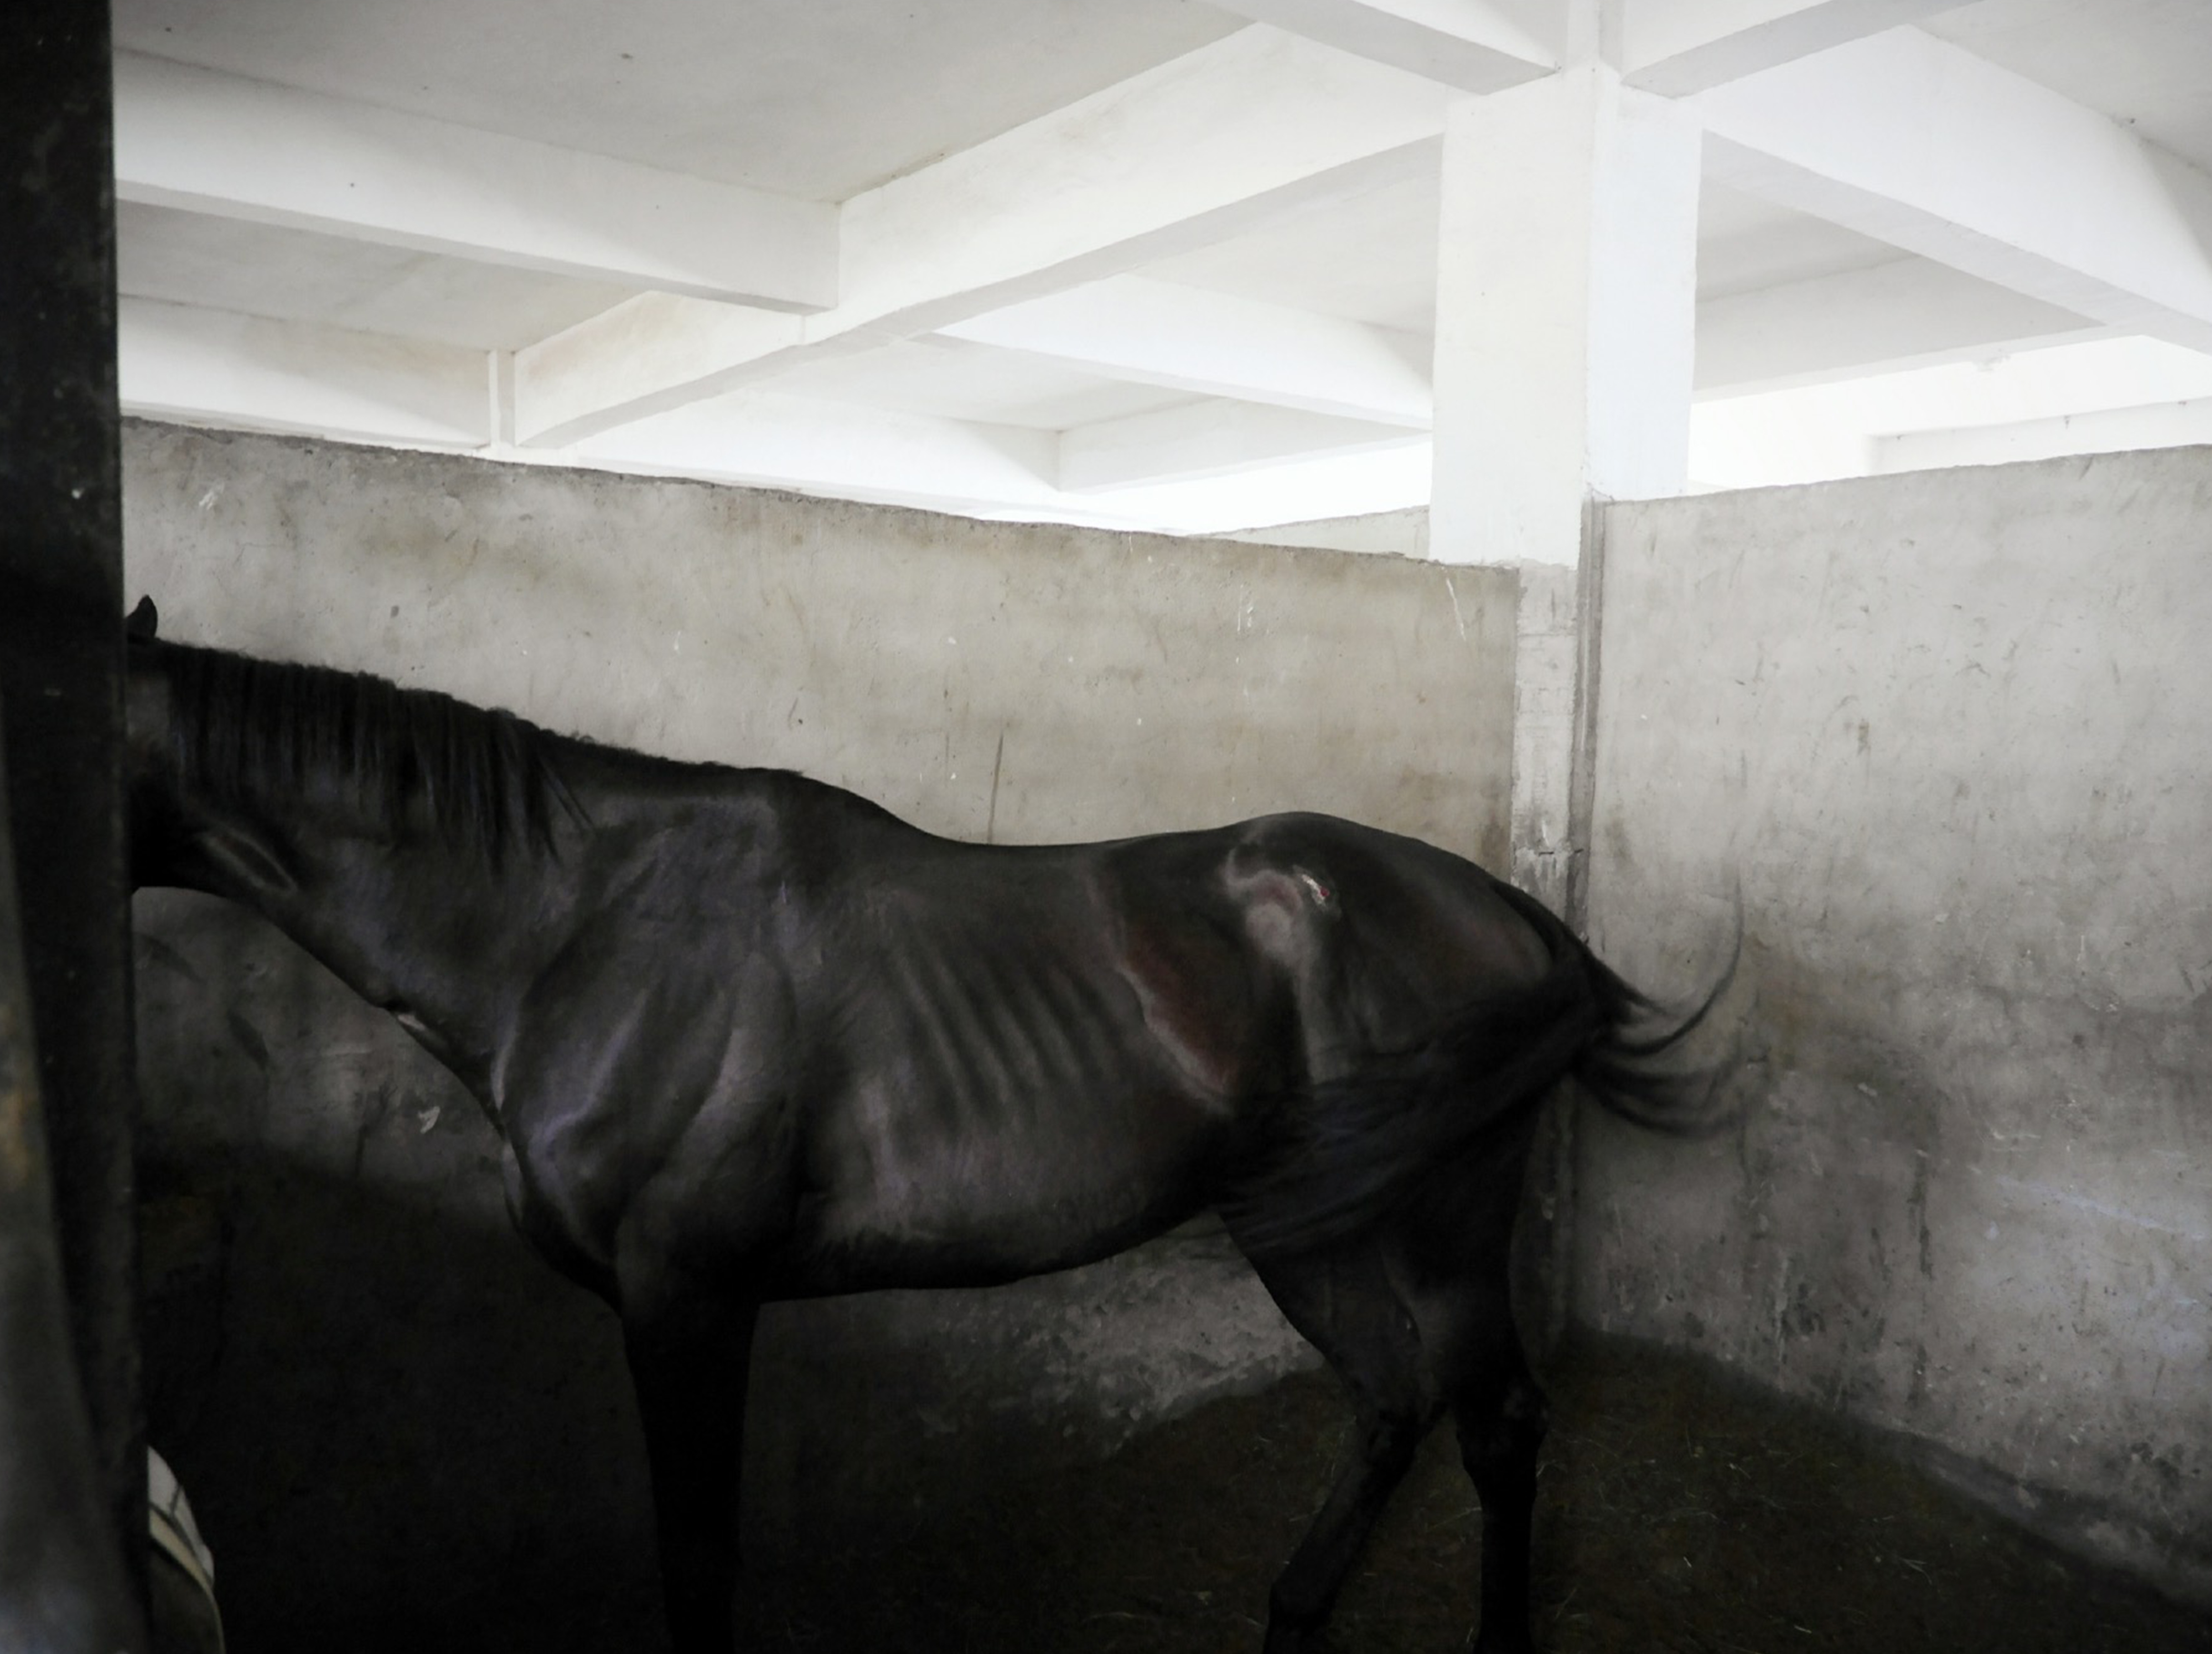
horse, stallion, mane, monochrome, art, horse like mammal